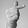
ASL letter: T